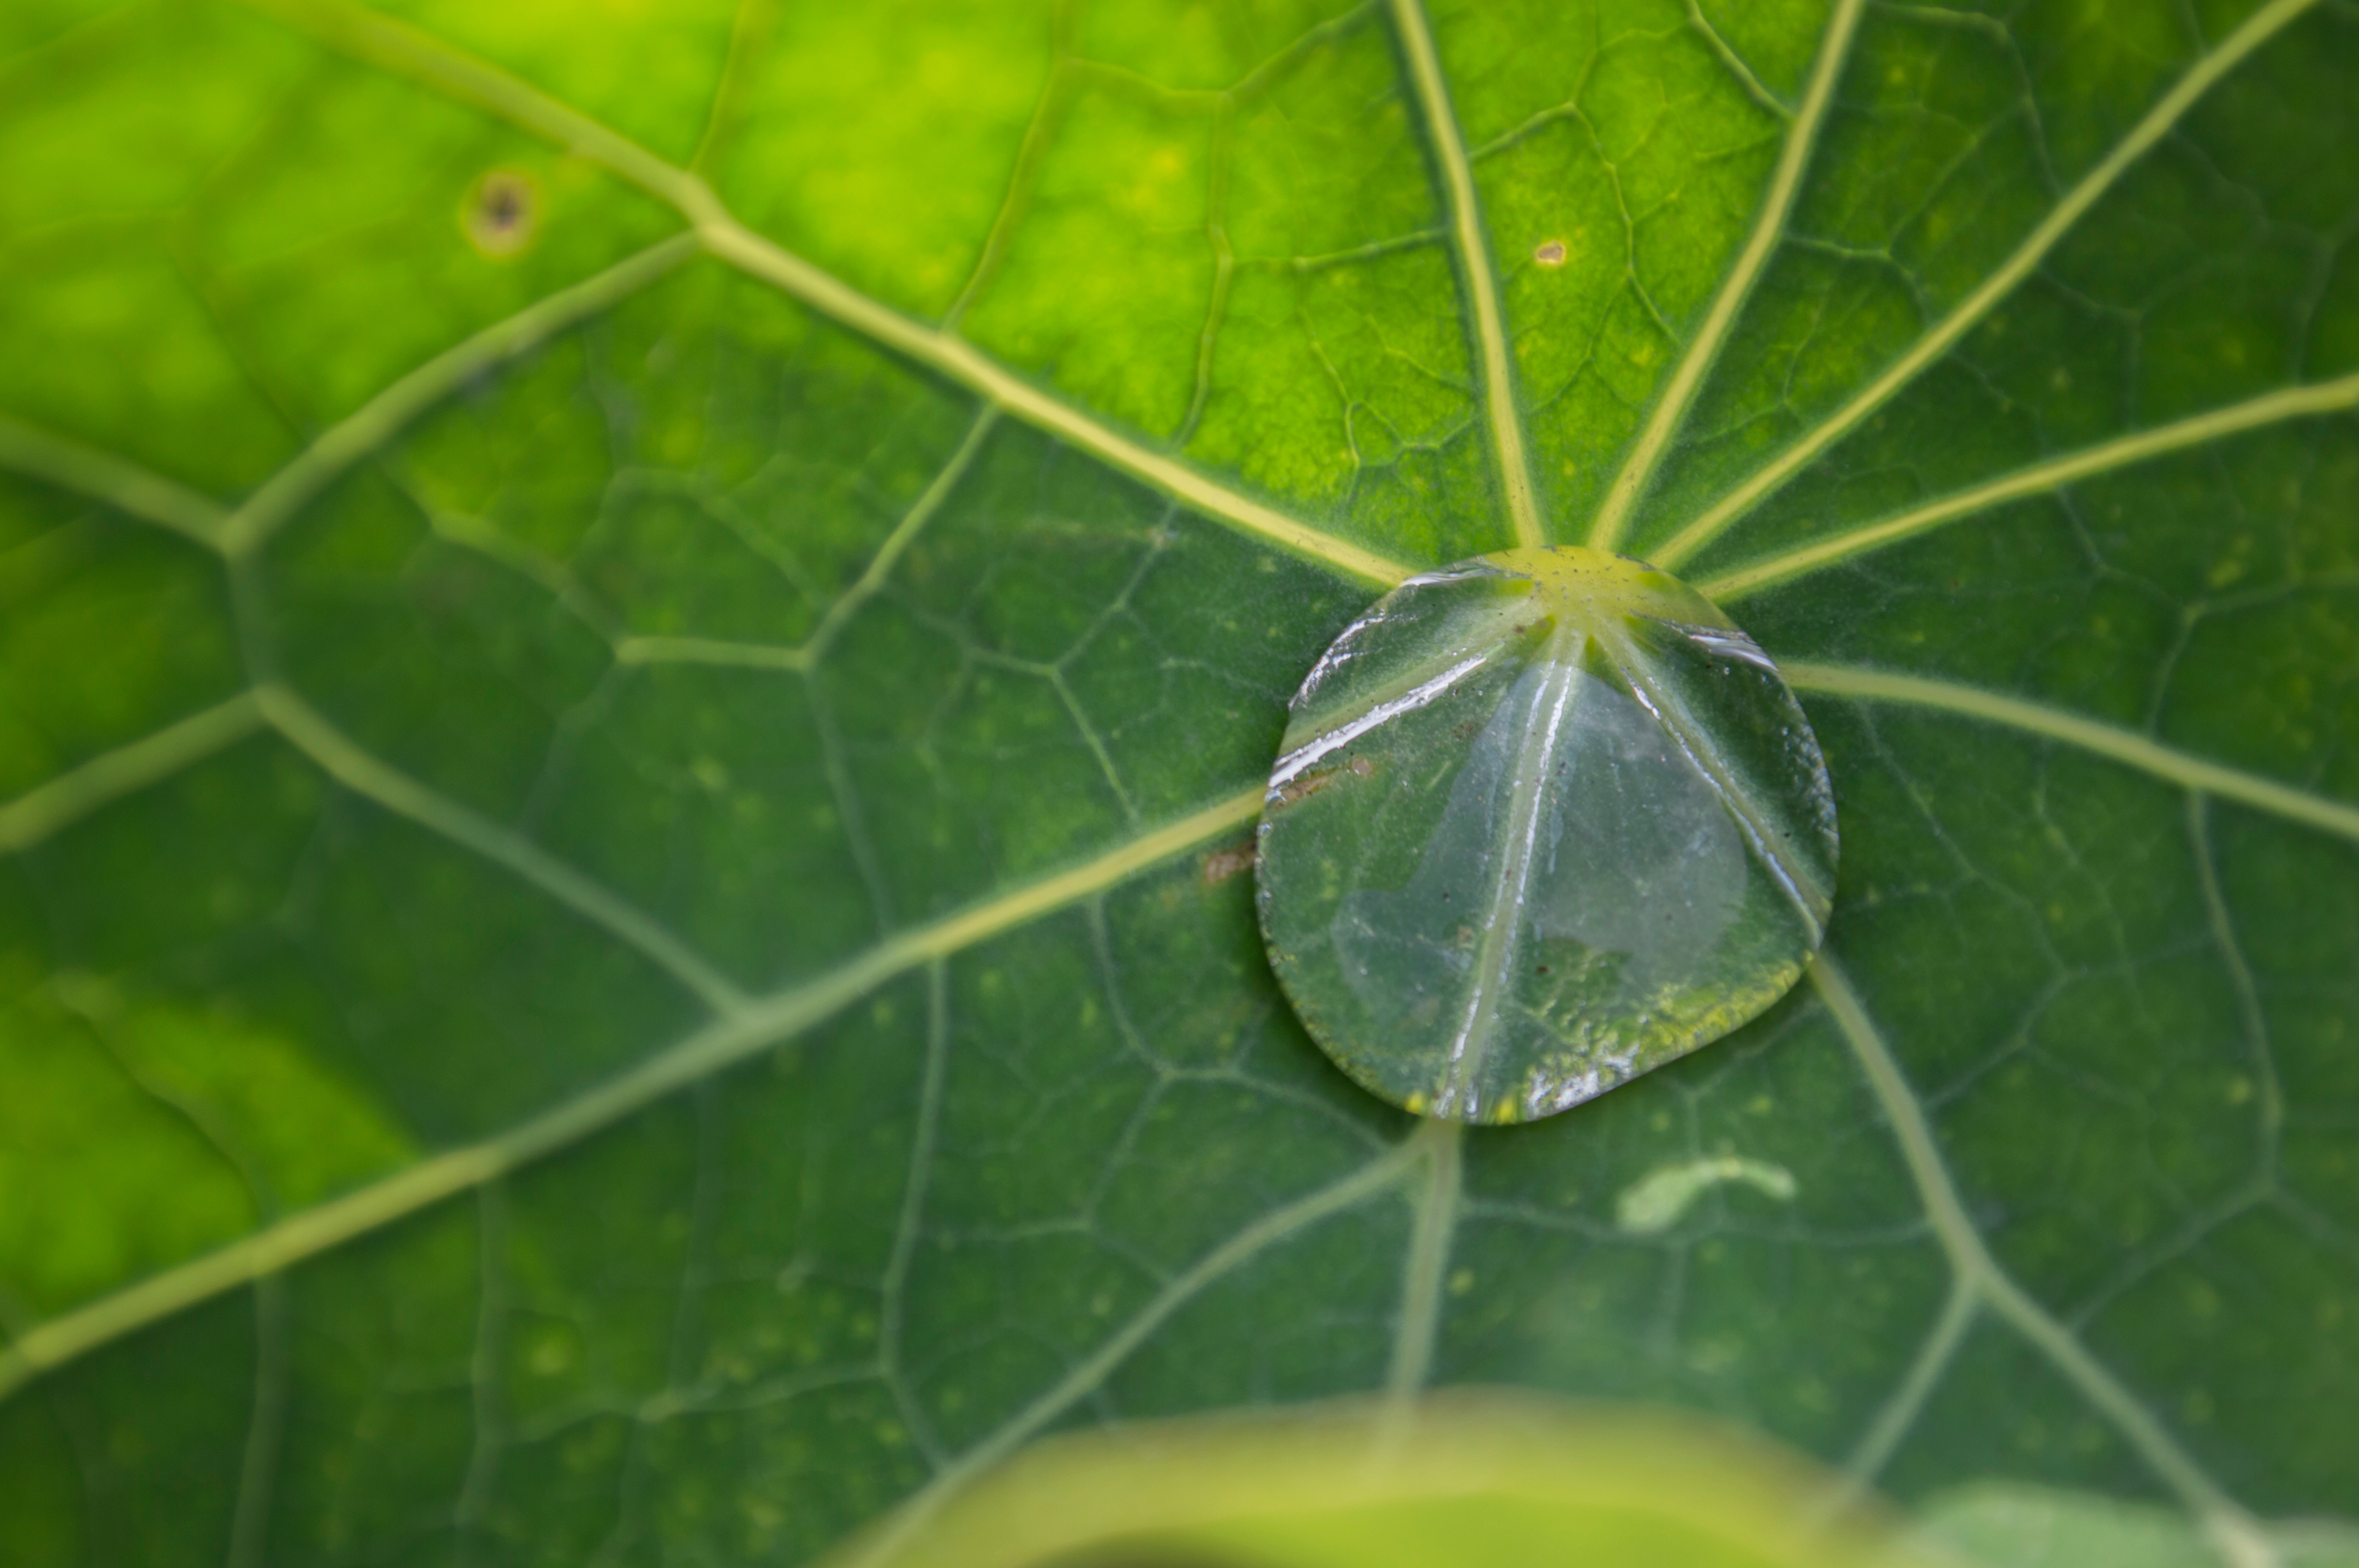
nature, plant, leaf, flower, green, botany, flora, fauna, macro photography, flowering plant